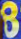
Number: 8